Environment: real
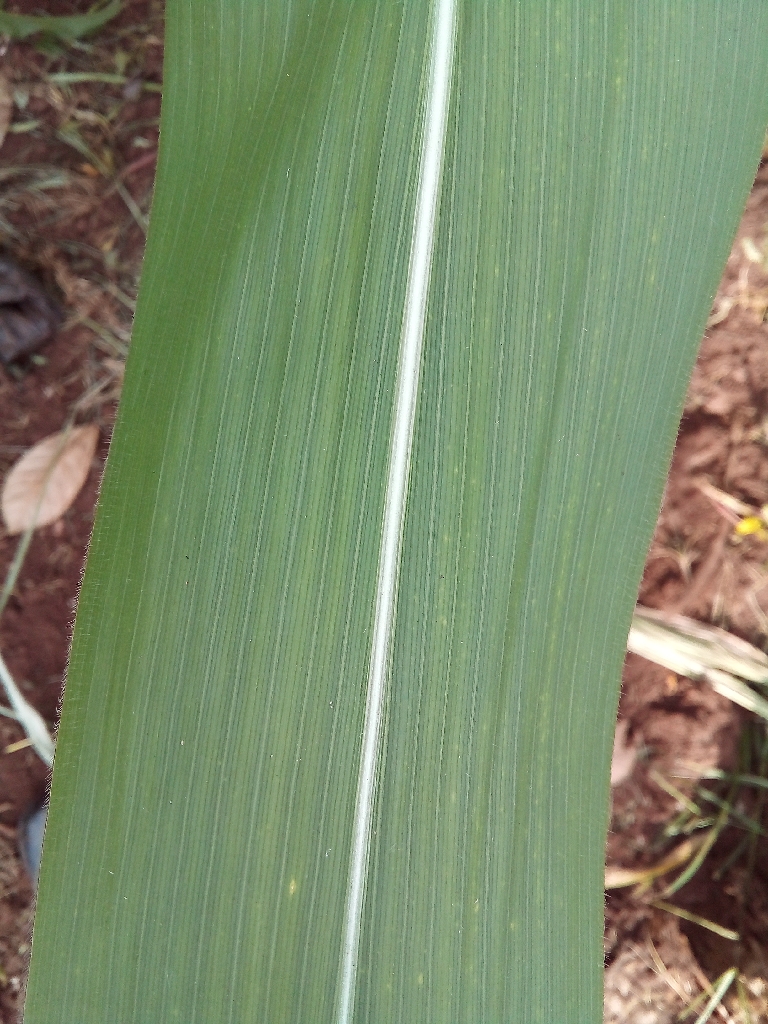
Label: healthy